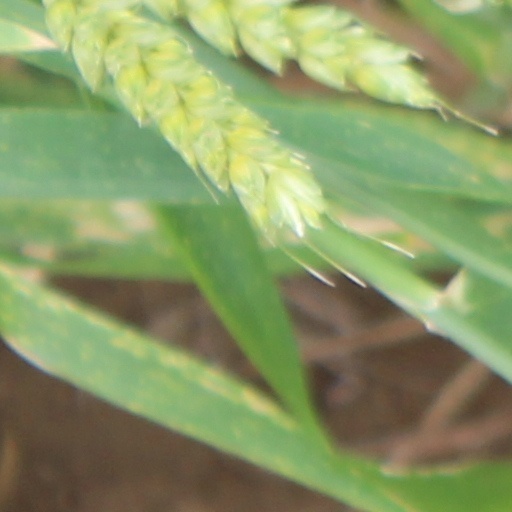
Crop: wheat